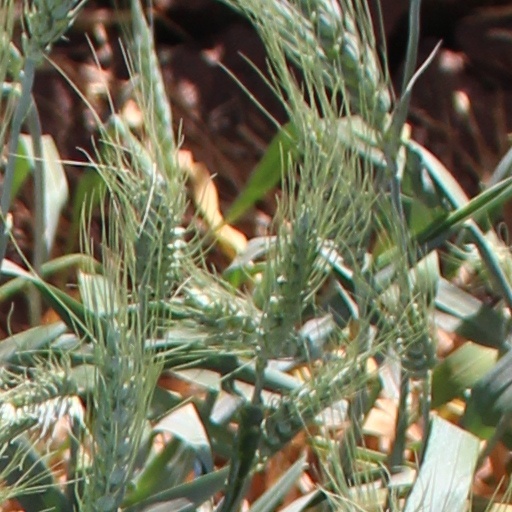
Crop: wheat